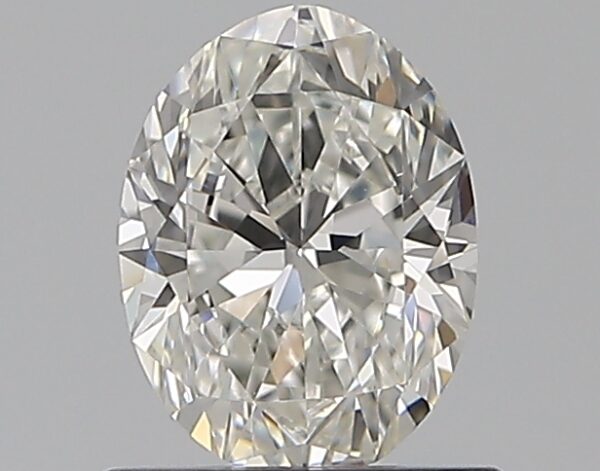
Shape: oval
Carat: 0.8
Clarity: VS1
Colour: G
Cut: EX
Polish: EX
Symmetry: VG
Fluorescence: N
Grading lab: GIA
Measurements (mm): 7.01 x 5.23 x 3.29